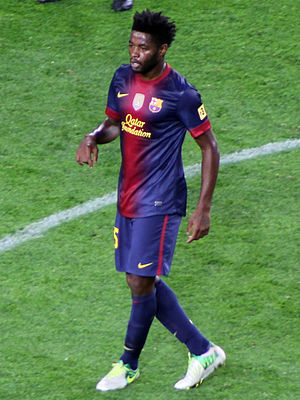
Alex Song
Alexandre Dimitri Song Billong, bedre kendt som Alex Song, er en camerounsk fodboldspiller som spiller for Rubin Kazan. Han spiller sædvanligvis central midtbanespiller, men kan også spille som midtstopper. Han er nevø til den tidligere Liverpool-spiller Rigobert Song.